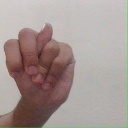
अक्षर: न